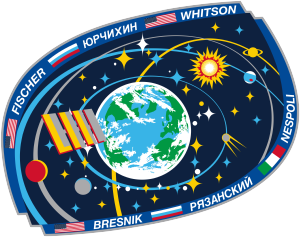
Sergueï Nikolaïevitch Riazanski, né le 13 novembre 1974, est un cosmonaute russe vétéran de deux mission de longues durée sur l'ISS.